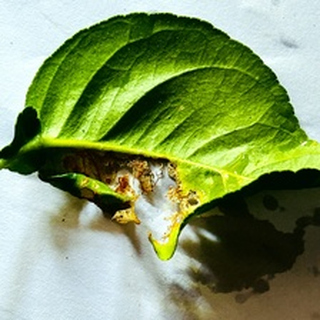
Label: lemon_citrus_canker